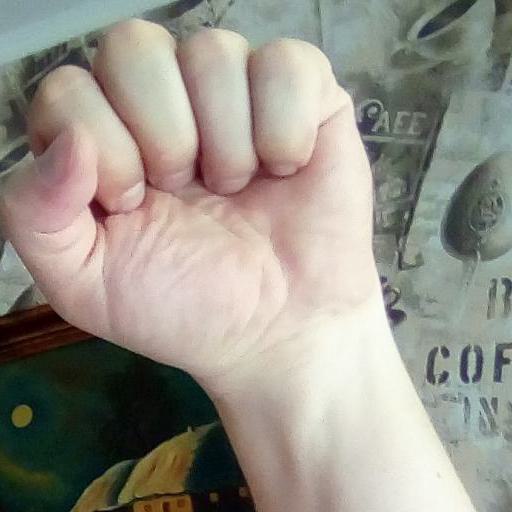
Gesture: fist